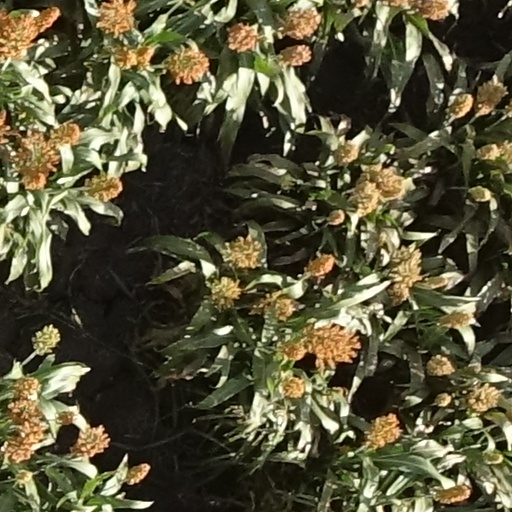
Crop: sorghum